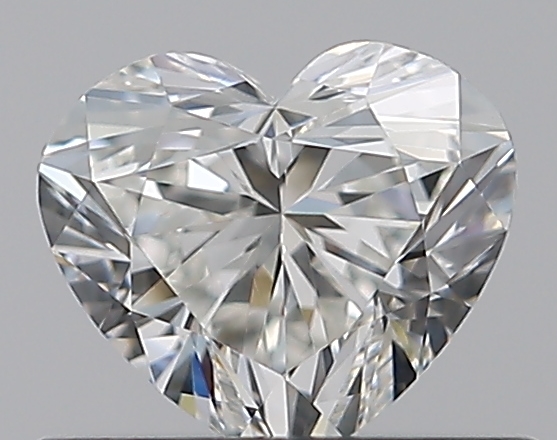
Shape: heart
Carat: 0.53
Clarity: VVS1
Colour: H
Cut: EX
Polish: EX
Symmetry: EX
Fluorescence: N
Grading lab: GIA
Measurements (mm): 4.91 x 5.59 x 3.32